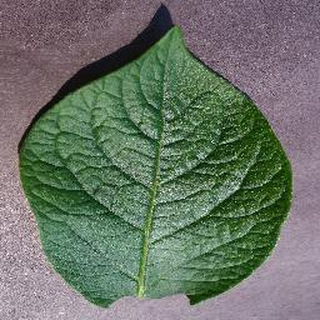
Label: healthy_potato